Adelaide Miethke

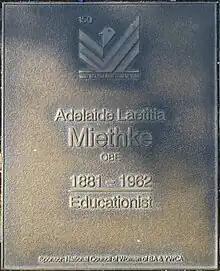
Jubilee 150 Walkway plaque - Adelaide Laetitia Miethke

After the War she resumed her night studies and completed her Bachelor of Arts course and was awarded her degree early in 1924.